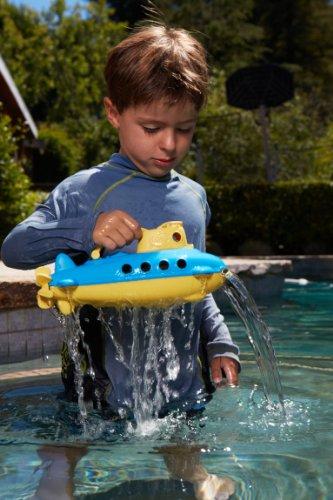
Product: Green Toys Submarine in Yellow & blue - BPA Free, Phthalate Free, Bath Toy with Spinning Rear Propeller. Safe Toys for Toddlers, Babies
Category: Toys & Games | Baby & Toddler Toys | Bath Toys
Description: Safe Watercraft: this pool toy is made using 100% earth friendly material like plastic milk jugs.
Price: $15.99
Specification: ProductDimensions:10.5x5.5x4inches|ItemWeight:6.4ounces|ShippingWeight:6.4ounces(Viewshippingratesandpolicies)|ASIN:B008LQXRBE|Itemmodelnumber:SUBY-1033|Manufacturerrecommendedage:6months-6years